Kenneth Vermeer

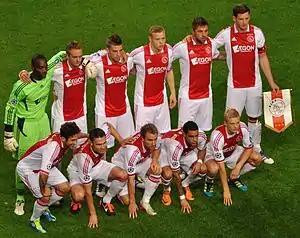
Vermeer with Ajax teammates lining up for a Champions League match against Olympique Lyonnais.

Prior to the 2011–12 season, Stekelenburg was sold to A.S. Roma, so Vermeer started the season as first keeper, with deputies Jasper Cillessen and Jeroen Verhoeven. Although he had a rocky start to the season by conceding six goals in a game at Utrecht and a weak shot in a match against Roda, Vermeer rebounded well and made the net his own following the departure of Maarten Stekelenburg. He was especially sharp in a game against Olympique Lyonnais in the 2011–12 UEFA Champions League as he successfully kept a clean sheet in France. Helping Ajax to consecutive league titles, Vermeer's deputy Jeroen Verhoeven departed ahead of the 2012–13 campaign who was then replaced by Mickey van der Hart, who had impressed the previous season during the club's NextGen Series campaign. In April 2012, Ajax announced the extension of Vermeer's contract for 2 more years, binding him to the club until the summer of 2015. On 20 January 2013, during the Klassieker match against arch-rivals Feyenoord, Vermeer helped Ajax to a 3–0 victory at home, keeping a clean sheet while saving a penalty kick from Lex Immers in the 64th minute of the game. On 17 February 2013, Vermeer was admitted to the illustrious Club van 100 of Ajax, making his 100th career appearance for the club in the away match against RKC Waalwijk, he then stopped another penalty shot in this match from Robert Braber. Vermeer was sent off in a home match against Heracles Almelo, after he erroneously brought down Geoffrey Castillion. While injuring himself in the process, Vermeer would miss the impending Topper away match against PSV on 14 April 2013 due to his red card. He finished the season as first choice keeper once more helping Ajax to win their third consecutive league title, a feat the club had not achieved since 1967 when they were last able to secure three national titles in a row.